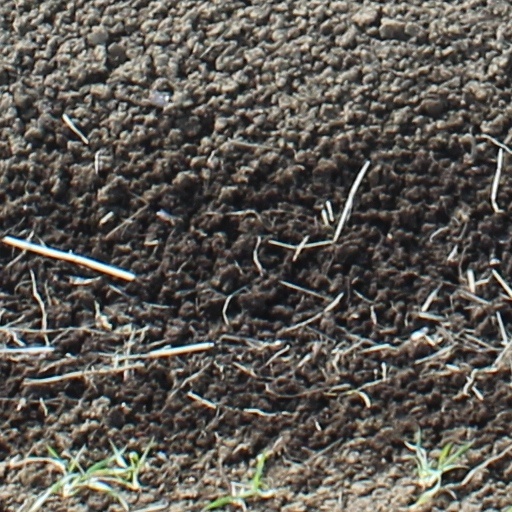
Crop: wheat